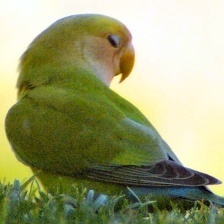
Species: ROSY FACED LOVEBIRD
Scientific name: AGAPORNIS ROSEICOLLIS